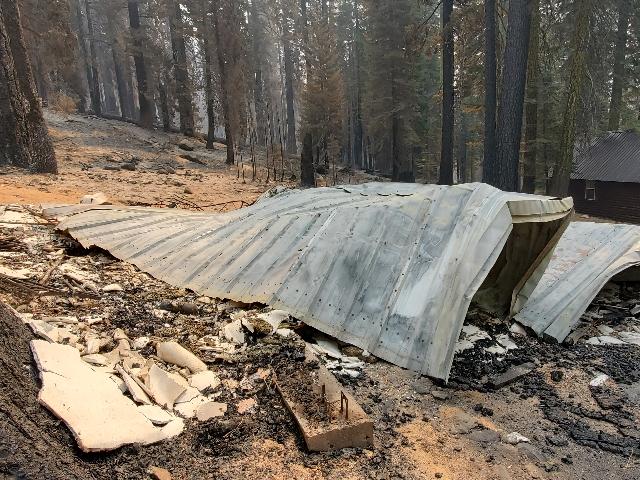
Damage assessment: destroyed